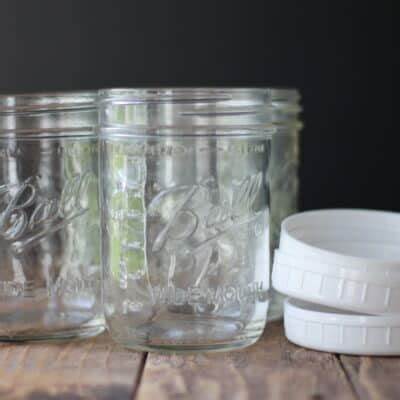
Label: glass